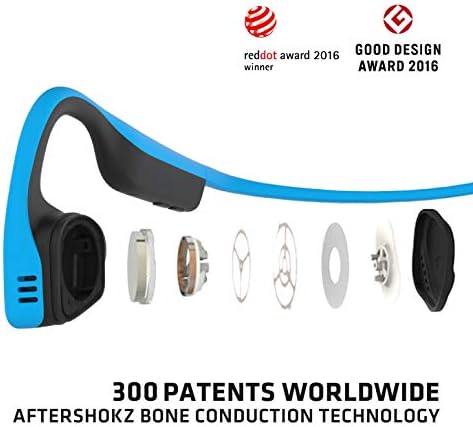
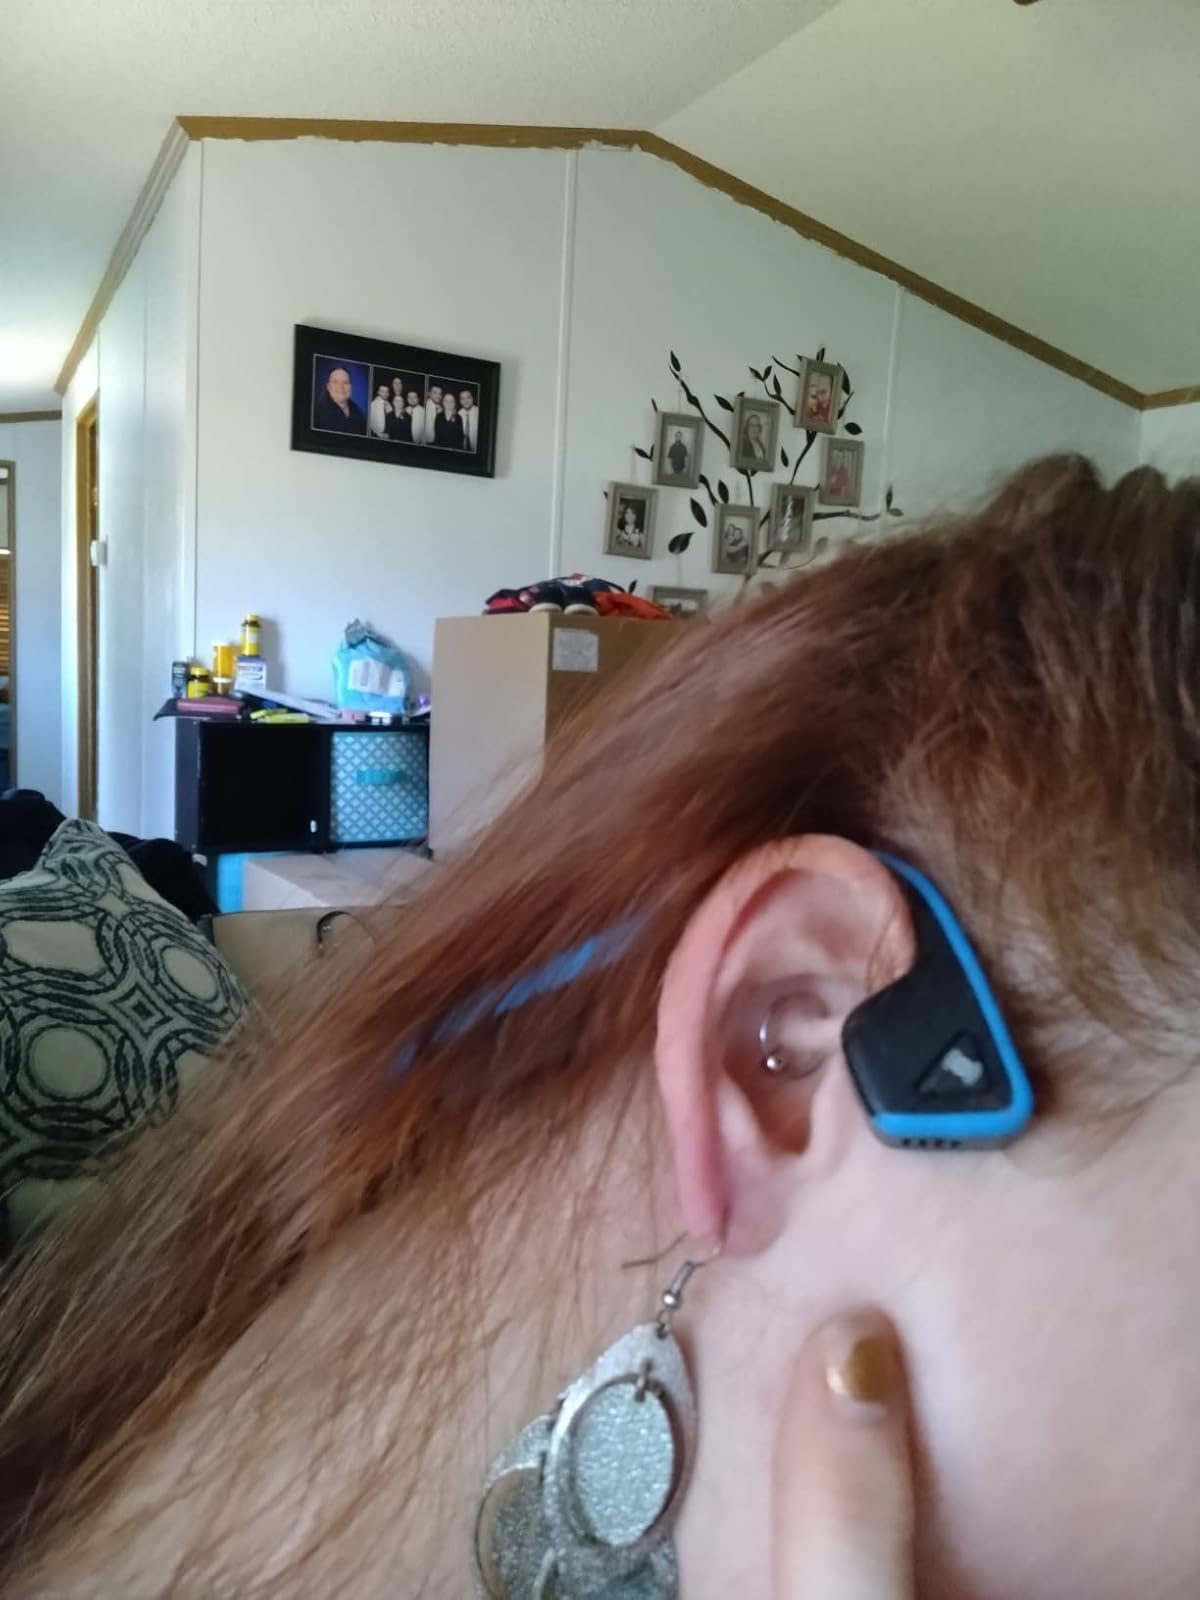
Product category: headphones
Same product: yes